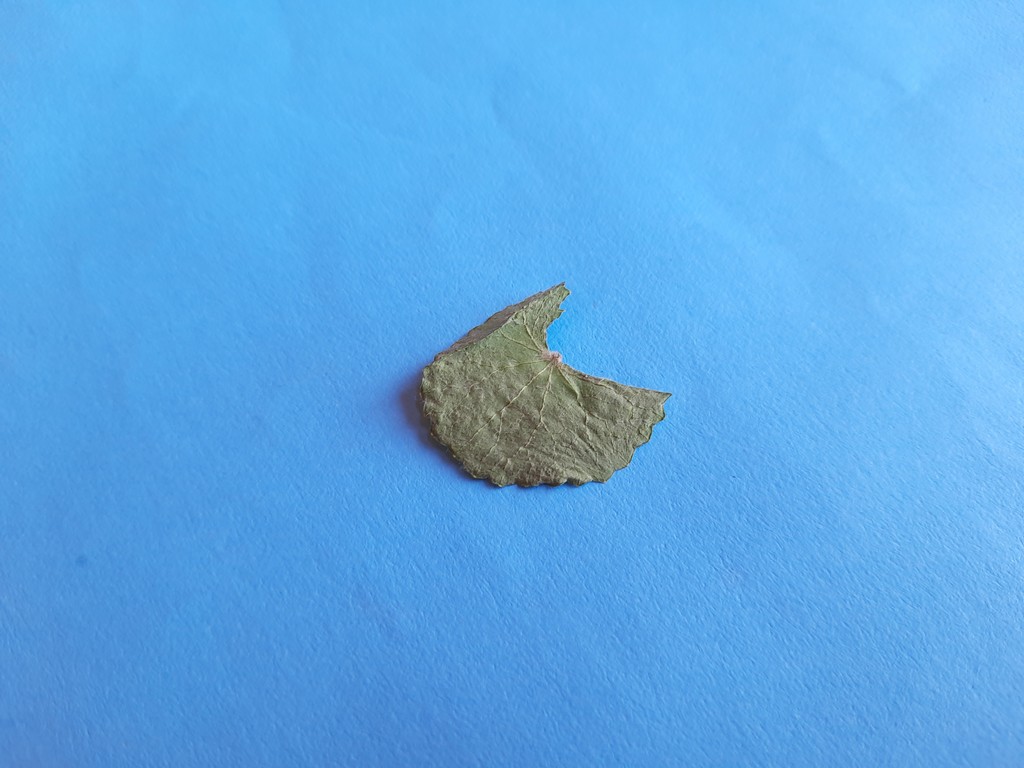
Label: Dried